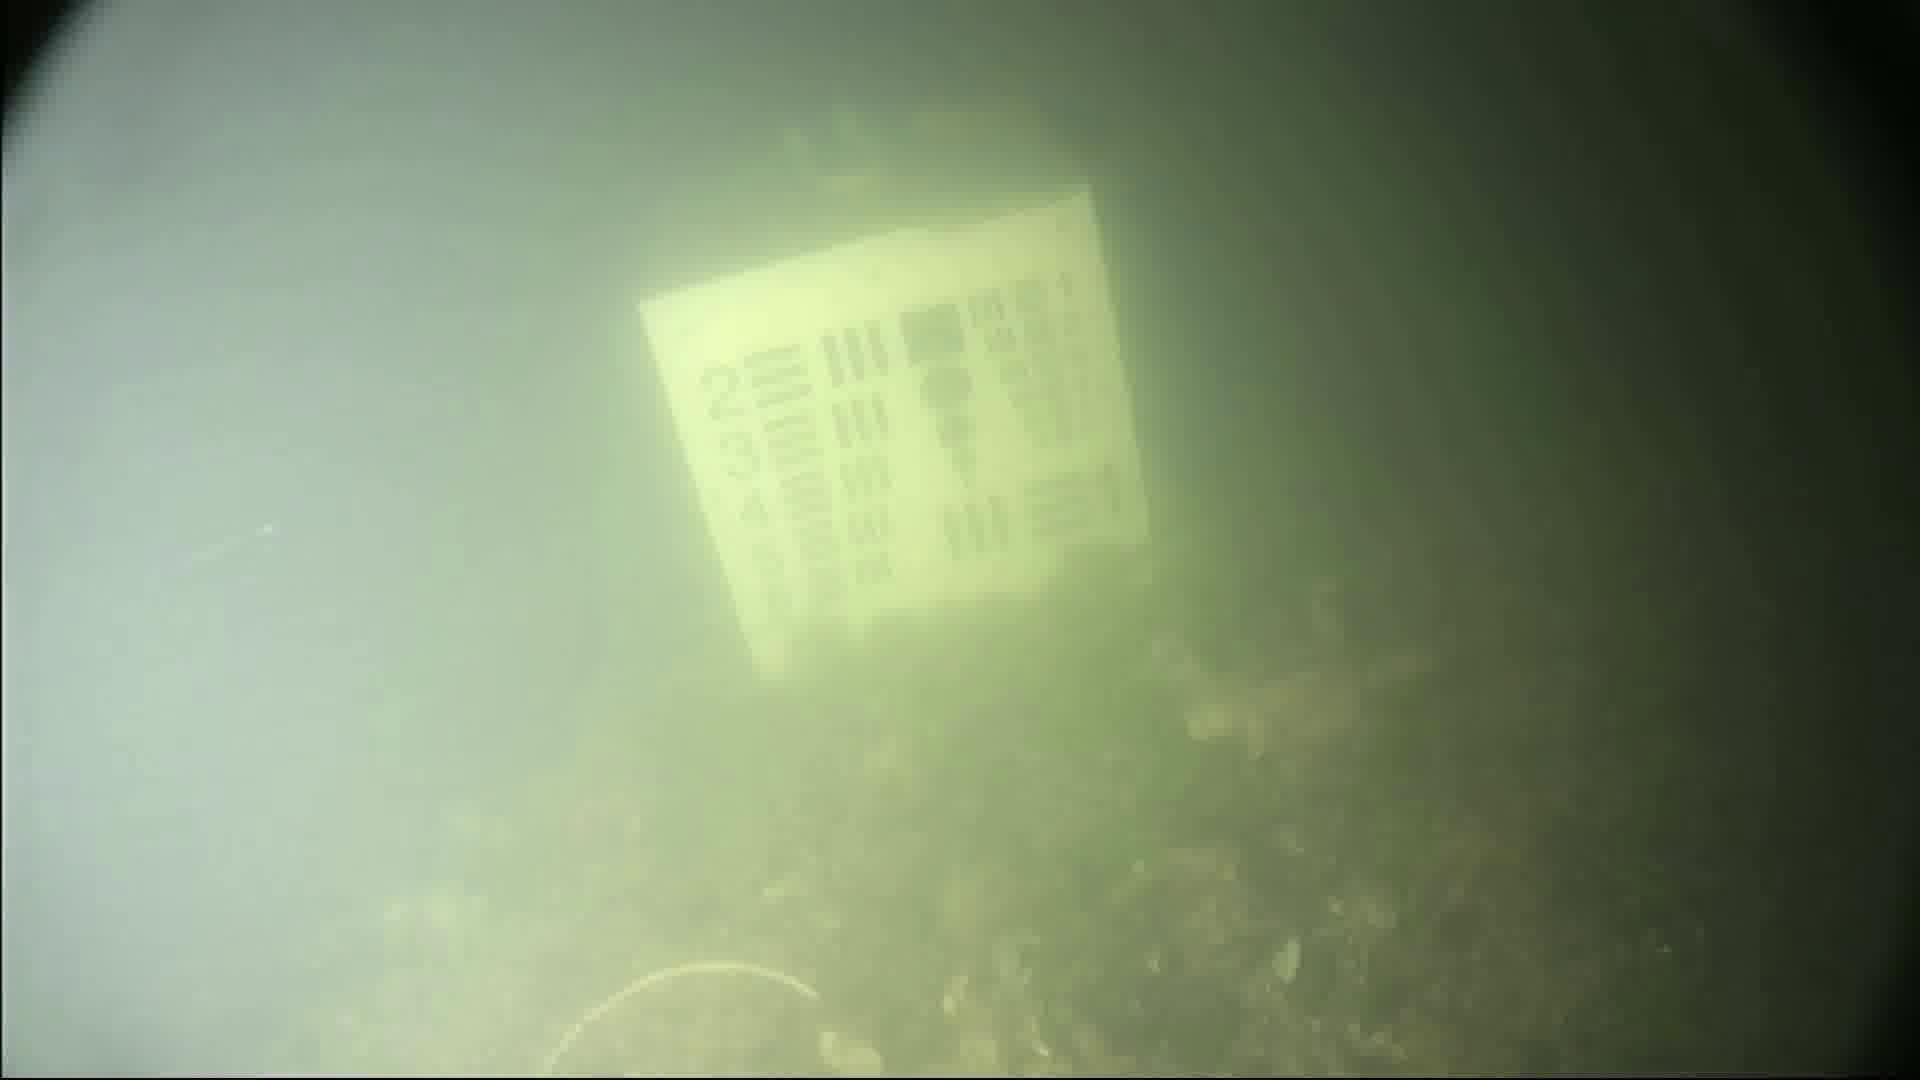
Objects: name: crab